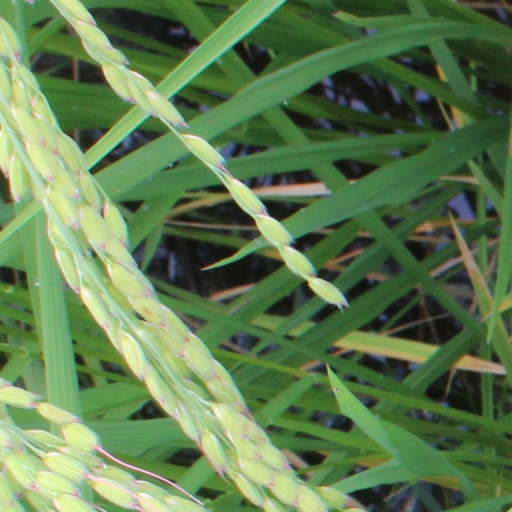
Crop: rice